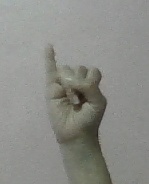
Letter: meem